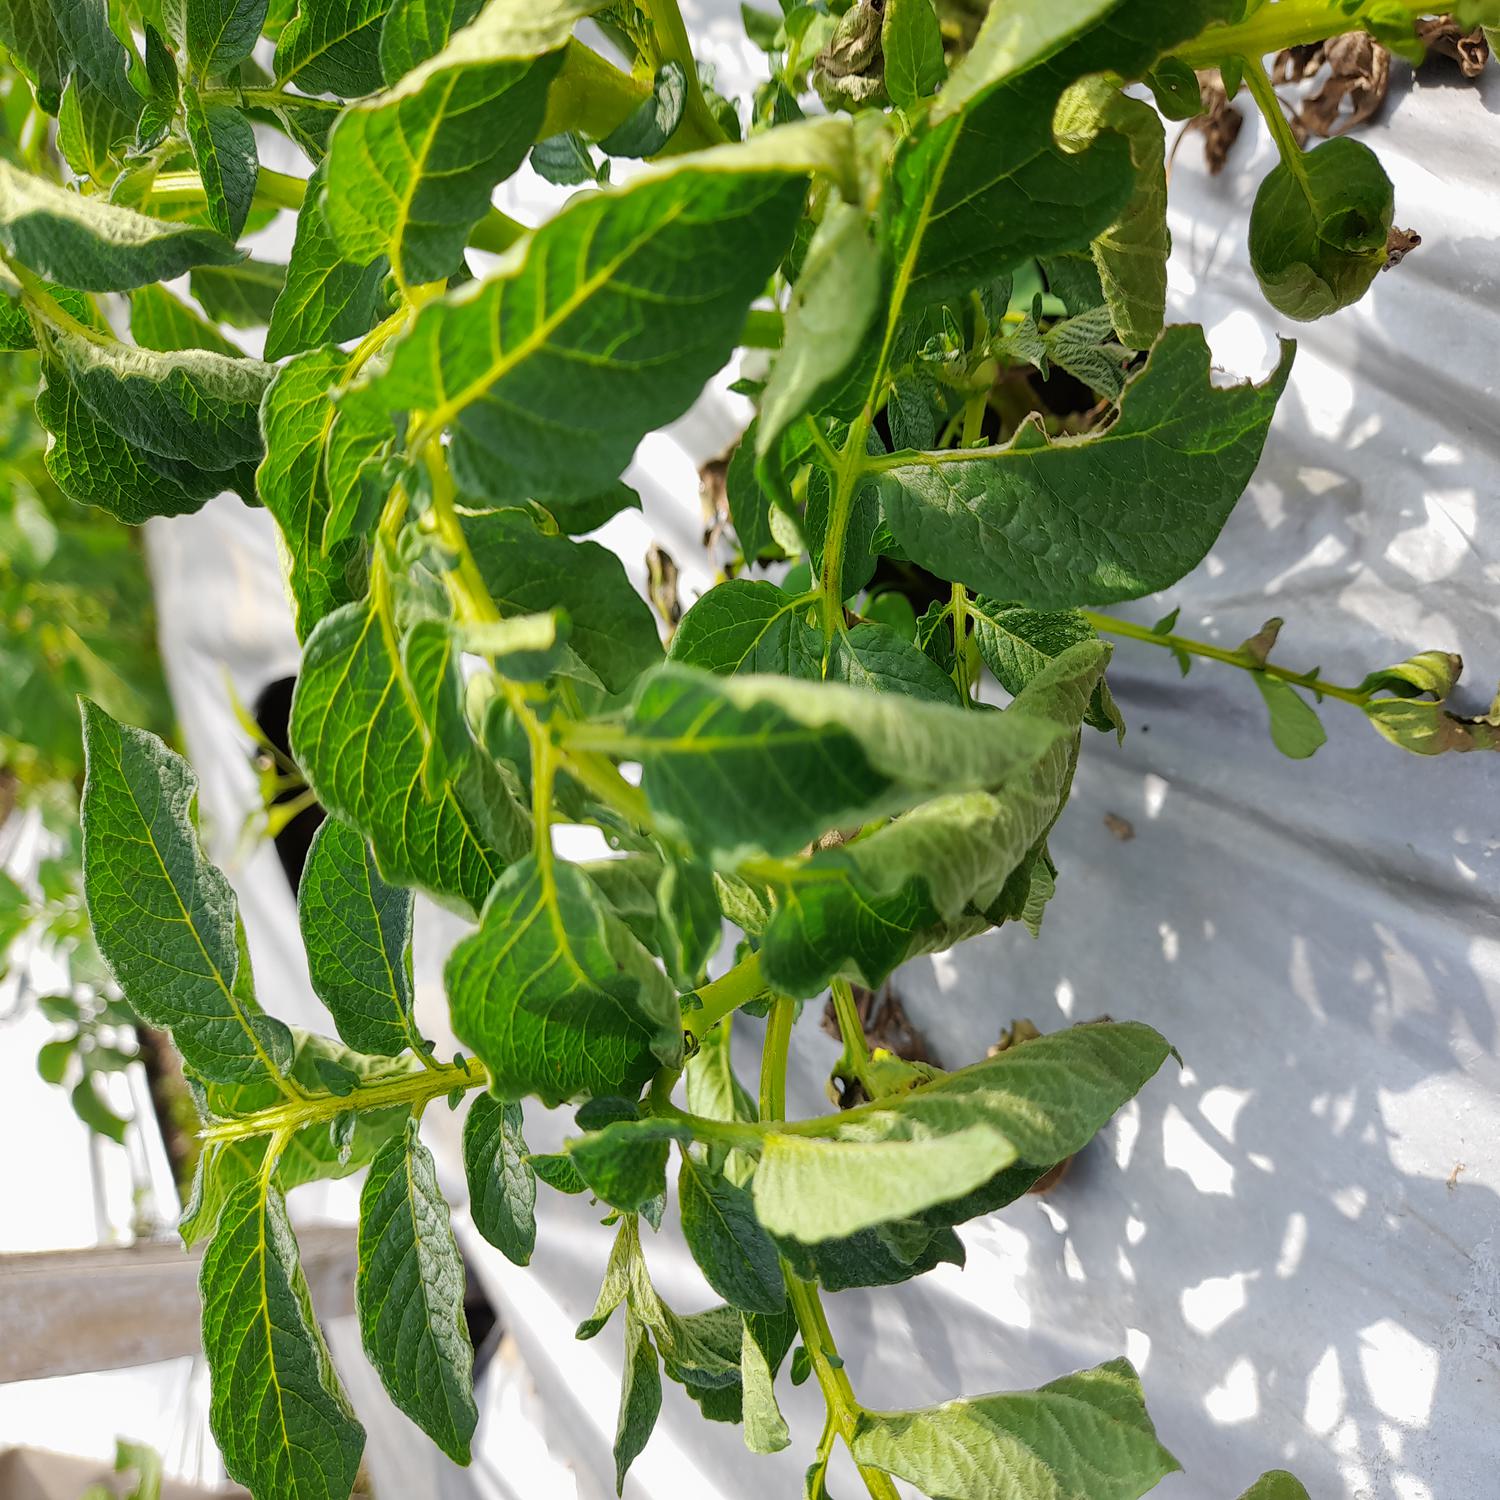
Label: Bacteria